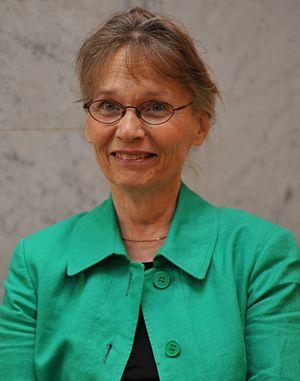
Ulla-Lena Lundberg est une écrivaine finlandaise de langue suédoise. Née le 14 juillet 1947 sur l’île de Kökar, dans l’archipel des îles Åland, territoire autonome finlandais, elle vit aujourd’hui à Porvoo, non loin d'Helsinki.